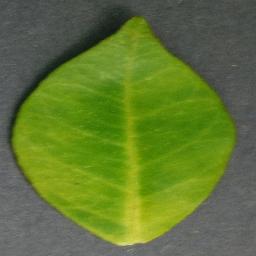
Label: Orange___Haunglongbing_(Citrus_greening)